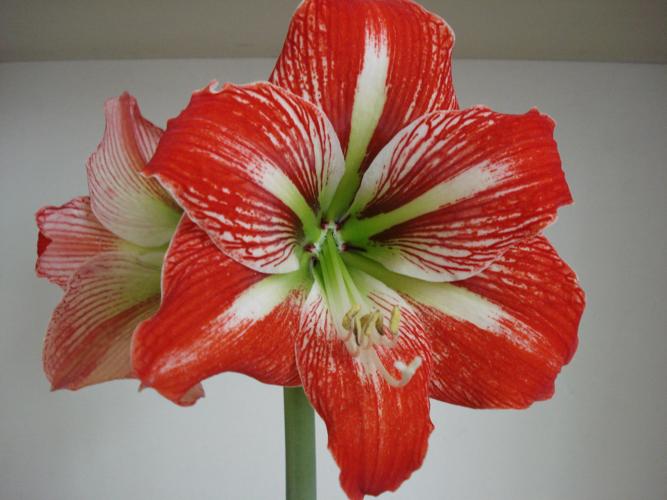
Label: hippeastrum